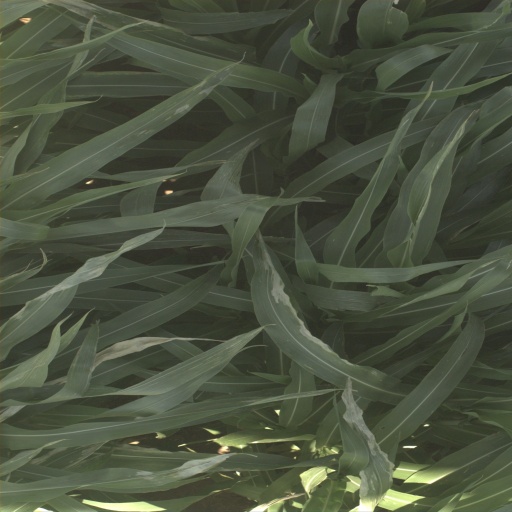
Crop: sorghum